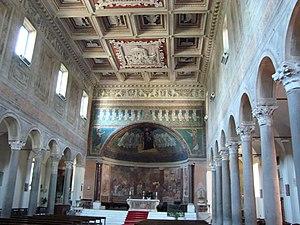
Intérieur de la basilique Santa Maria in Domnica